Pehr Löfling

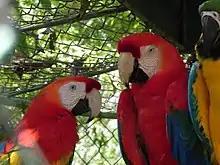
Venezuelan birds at Parque Loefling

Parque Löefling in Ciudad Guayana, Venezuela is named after him. The park includes a zoo.